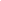
Kichiro pide un deseo
Brand: Mi tienda
Category: Food, Beverages & Tobacco > Food Items > Prepared Foods > Prepared Meals & Entrées